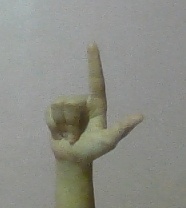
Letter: laam